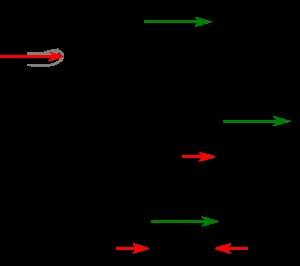
L'accélération est une grandeur physique vectorielle, appelée de façon plus précise « vecteur accélération », utilisée en cinématique pour représenter la modification affectant la vitesse d'un mouvement en fonction du temps. La norme de ce vecteur est appelée simplement « accélération » sans autre qualificatif.